Rampion Wind Farm

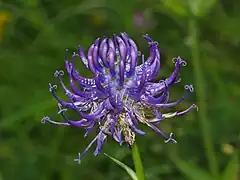
Flowers of the round-headed rampion, or Pride of Sussex, the county flower of Sussex

When the site of the wind farm was changed from near Hastings to off Brighton, E.ON held a competition with local schools to suggest a new name as a public relations exercise. The name Rampion was voted the winning suggestion, submitted by Davison High School Pupil Megan McCullough, after the round-headed rampion ("Phyteuma orbiculare"), also known as the Pride of Sussex, the county flower of Sussex.